Michika

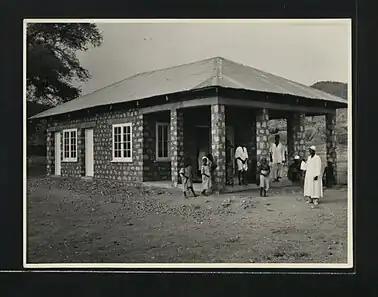
Government Senior Secondary School in Michika

Michika local government is the most populated in Adamawa State. Michika is also a cosmopolitan town: it has branches of many banks, a college of health and technology, a technical college and many secondary schools. The oldest and most popular secondary school in Michika is the Government Senior Secondary School (G.S.S.) Michika. The inhabitants are predominantly Christians constituting about 98% of the population, while the remaining are Muslims and some traditional religion worshipers. There are about 26 chiefdoms and 84 villages around the mountainous ranges. The population of Michika is large; estimates have varied from around 375,000 and 700,000 depending on the census used and its methodology.